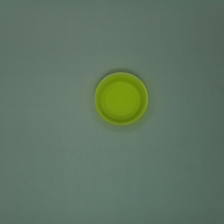
Color: green
Cap type: standard cap